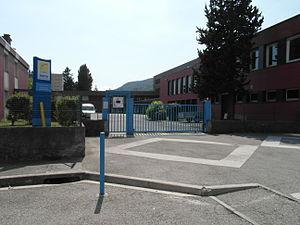
collège Jules Vallès
Fontaine, est une commune française située dans le département de l'Isère en région Auvergne-Rhône-Alpes.